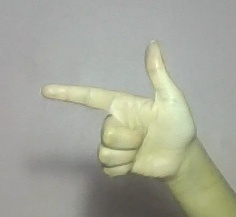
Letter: yaa